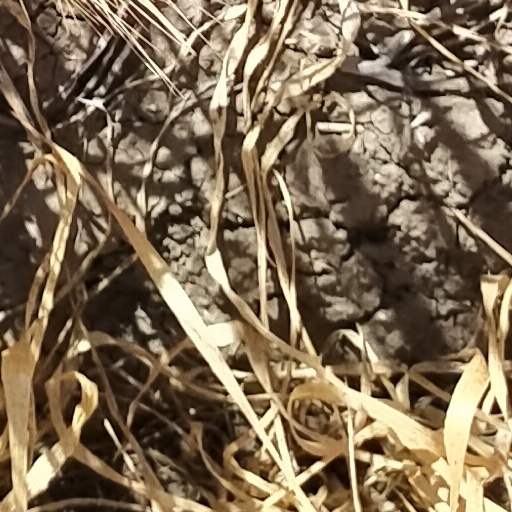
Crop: wheat